Taiwan–Venezuela relations

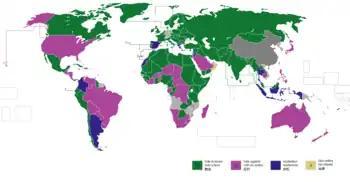
Venezuela voted against Resolution 2758, whose attempted to keep Nationalist China in the United Nations.

Relations between China and Venezuela began in August 1944 when an office was established in Caracas. In September 1949, José Manuel Ferrer who was in charge of the Venezuelan office in China moved with the government of the ROC to Taipei, whom regained the territory from Japan in 1945, when the Kuomintang leader, Chiang Kai-shek, lost the control of mainland China.